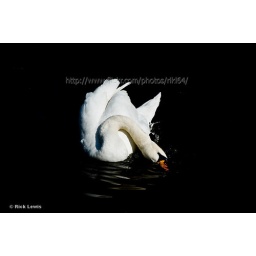
Swan washing in black water